Glacial lake outburst flood

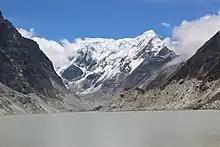
Tsho Rolpa Glacier Lake is one of the biggest glacial lakes in Nepal. The lake, which is located at an altitude of 4,580 metres (15,030 ft) in the Rolwaling Valley, Dolakha District, has grown considerably over the last 50 years due to glacial melting in the Himalayas.

Even though GLOF events have been occurring in Nepal for many decades, the 1985 Dig Cho glacial lake outburst has triggered detailed study of this phenomenon. In 1996, the Water and Energy Commission Secretariat (WECS) of Nepal reported that five lakes were potentially dangerous, namely, Dig Tsho, Imja, Lower Barun, Tsho Rolpa, and Thulagi, all lying above 4100 m. A 2001 study done by ICIMOD and UNEP reported 20 potentially dangerous lakes in Nepal. In ten of them GLOF events have occurred in the past few years and some have been regenerating after the event. Additional dangerous glacial lakes may exist in parts of Tibet that are drained by streams crossing into Nepal, raising the possibility of outburst incidents in Tibet causing downstream damage in Nepal. The Gandaki River basin is reported to contain 1025 glaciers and 338 lakes.